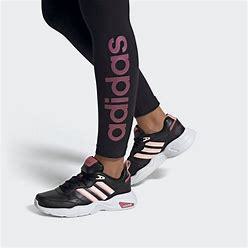
Brand: adidas
Model: neo Adidas NEO Strutter